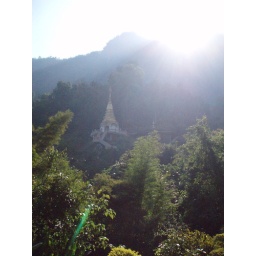
Walked up 500+ steps to get to this temple...almost nobody there and the only sounds were birds and monkeys in the jungle.